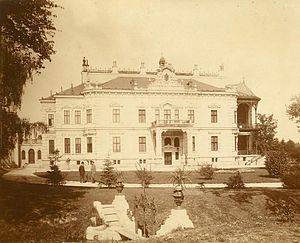
Theophilus Hansen / Bygningsværker
Nadelburg, Lichtenwörth
Theophilus Hansen eller Theophil Hansen eller Theophil Edvard Friherre von Hansen, dansk arkitekt, som især var virksom i den kejserlige østrigske hovedstad Wien og dér opførte flere offentlige bygninger i klassicistisk og historicistisk stil. Han var en af de toneangivende europæiske arkitekter i 1800-tallet. Han var broder til Christian Hansen, som var arkitekt på mange kendte bygninger i København, blandt andre Kommunehospitalet.